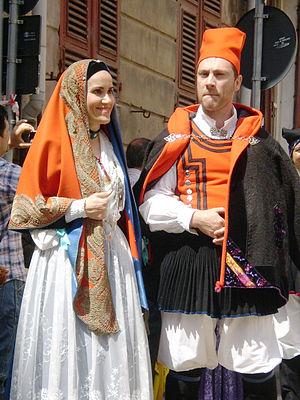
Les Sardes constituent un peuple d'Europe du Sud originaire de la Sardaigne, île de la Méditerranée occidentale et région autonome à statut spécial d’Italie.
Cagliari est une ville italienne, capitale de l'île de Sardaigne, région autonome d'Italie. Le nom sarde de Cagliari, Casteddu, signifie « château ». La commune compte environ 154 400 habitants en 2016, et on en compte plus de 430 000 dans l'ensemble de sa ville métropolitaine, qui comprend Elmas, Assemini, Capoterra, Selargius, Sestu, Monserrato, Quartucciu, Quartu Sant'Elena et huit autres communes.